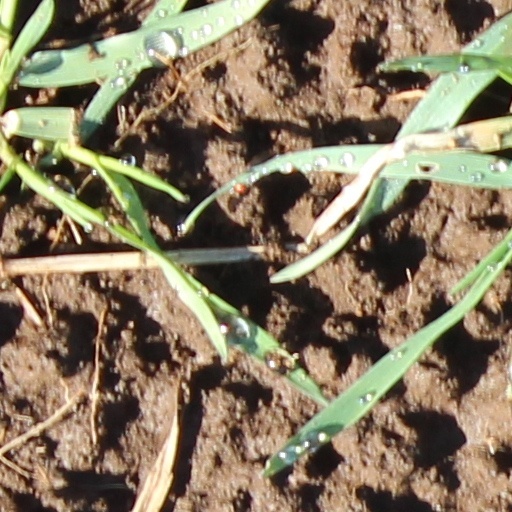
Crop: wheat